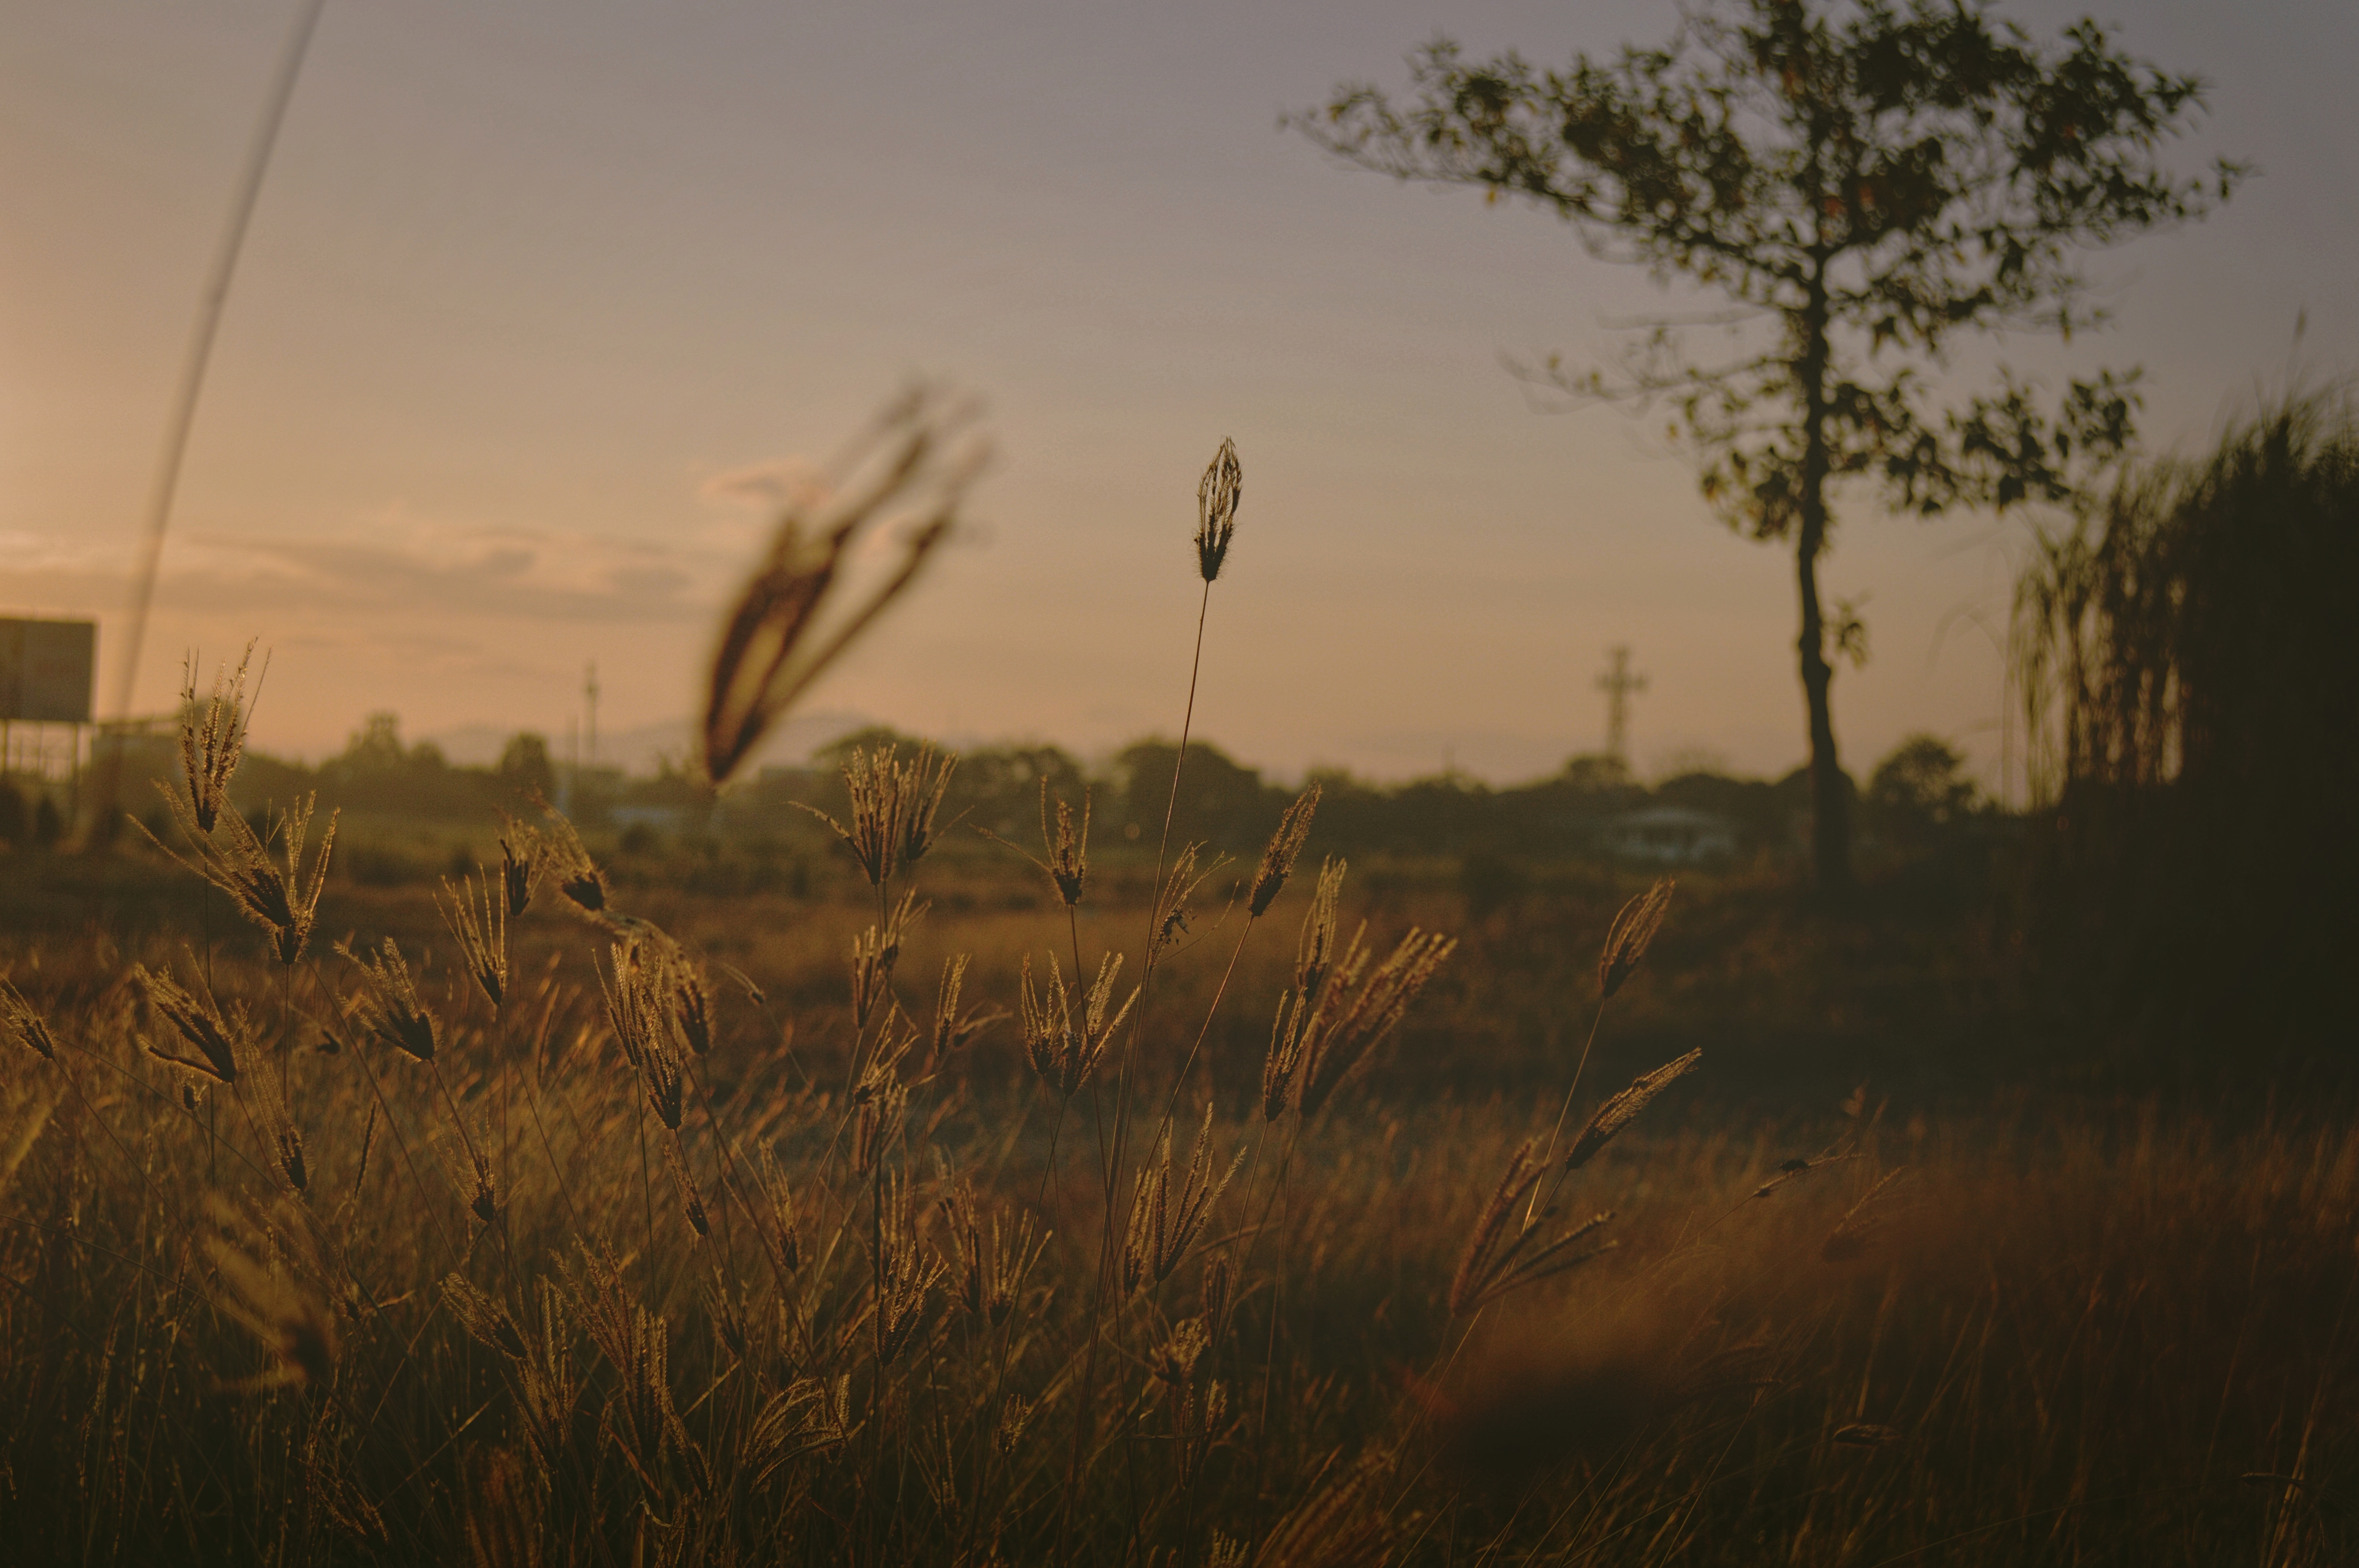
tree, nature, grass, horizon, plant, sunrise, sunset, mist, field, prairie, sunlight, morning, wind, dawn, dusk, evening, agriculture, savanna, plain, habitat, rural area, natural environment, atmospheric phenomenon, grass family